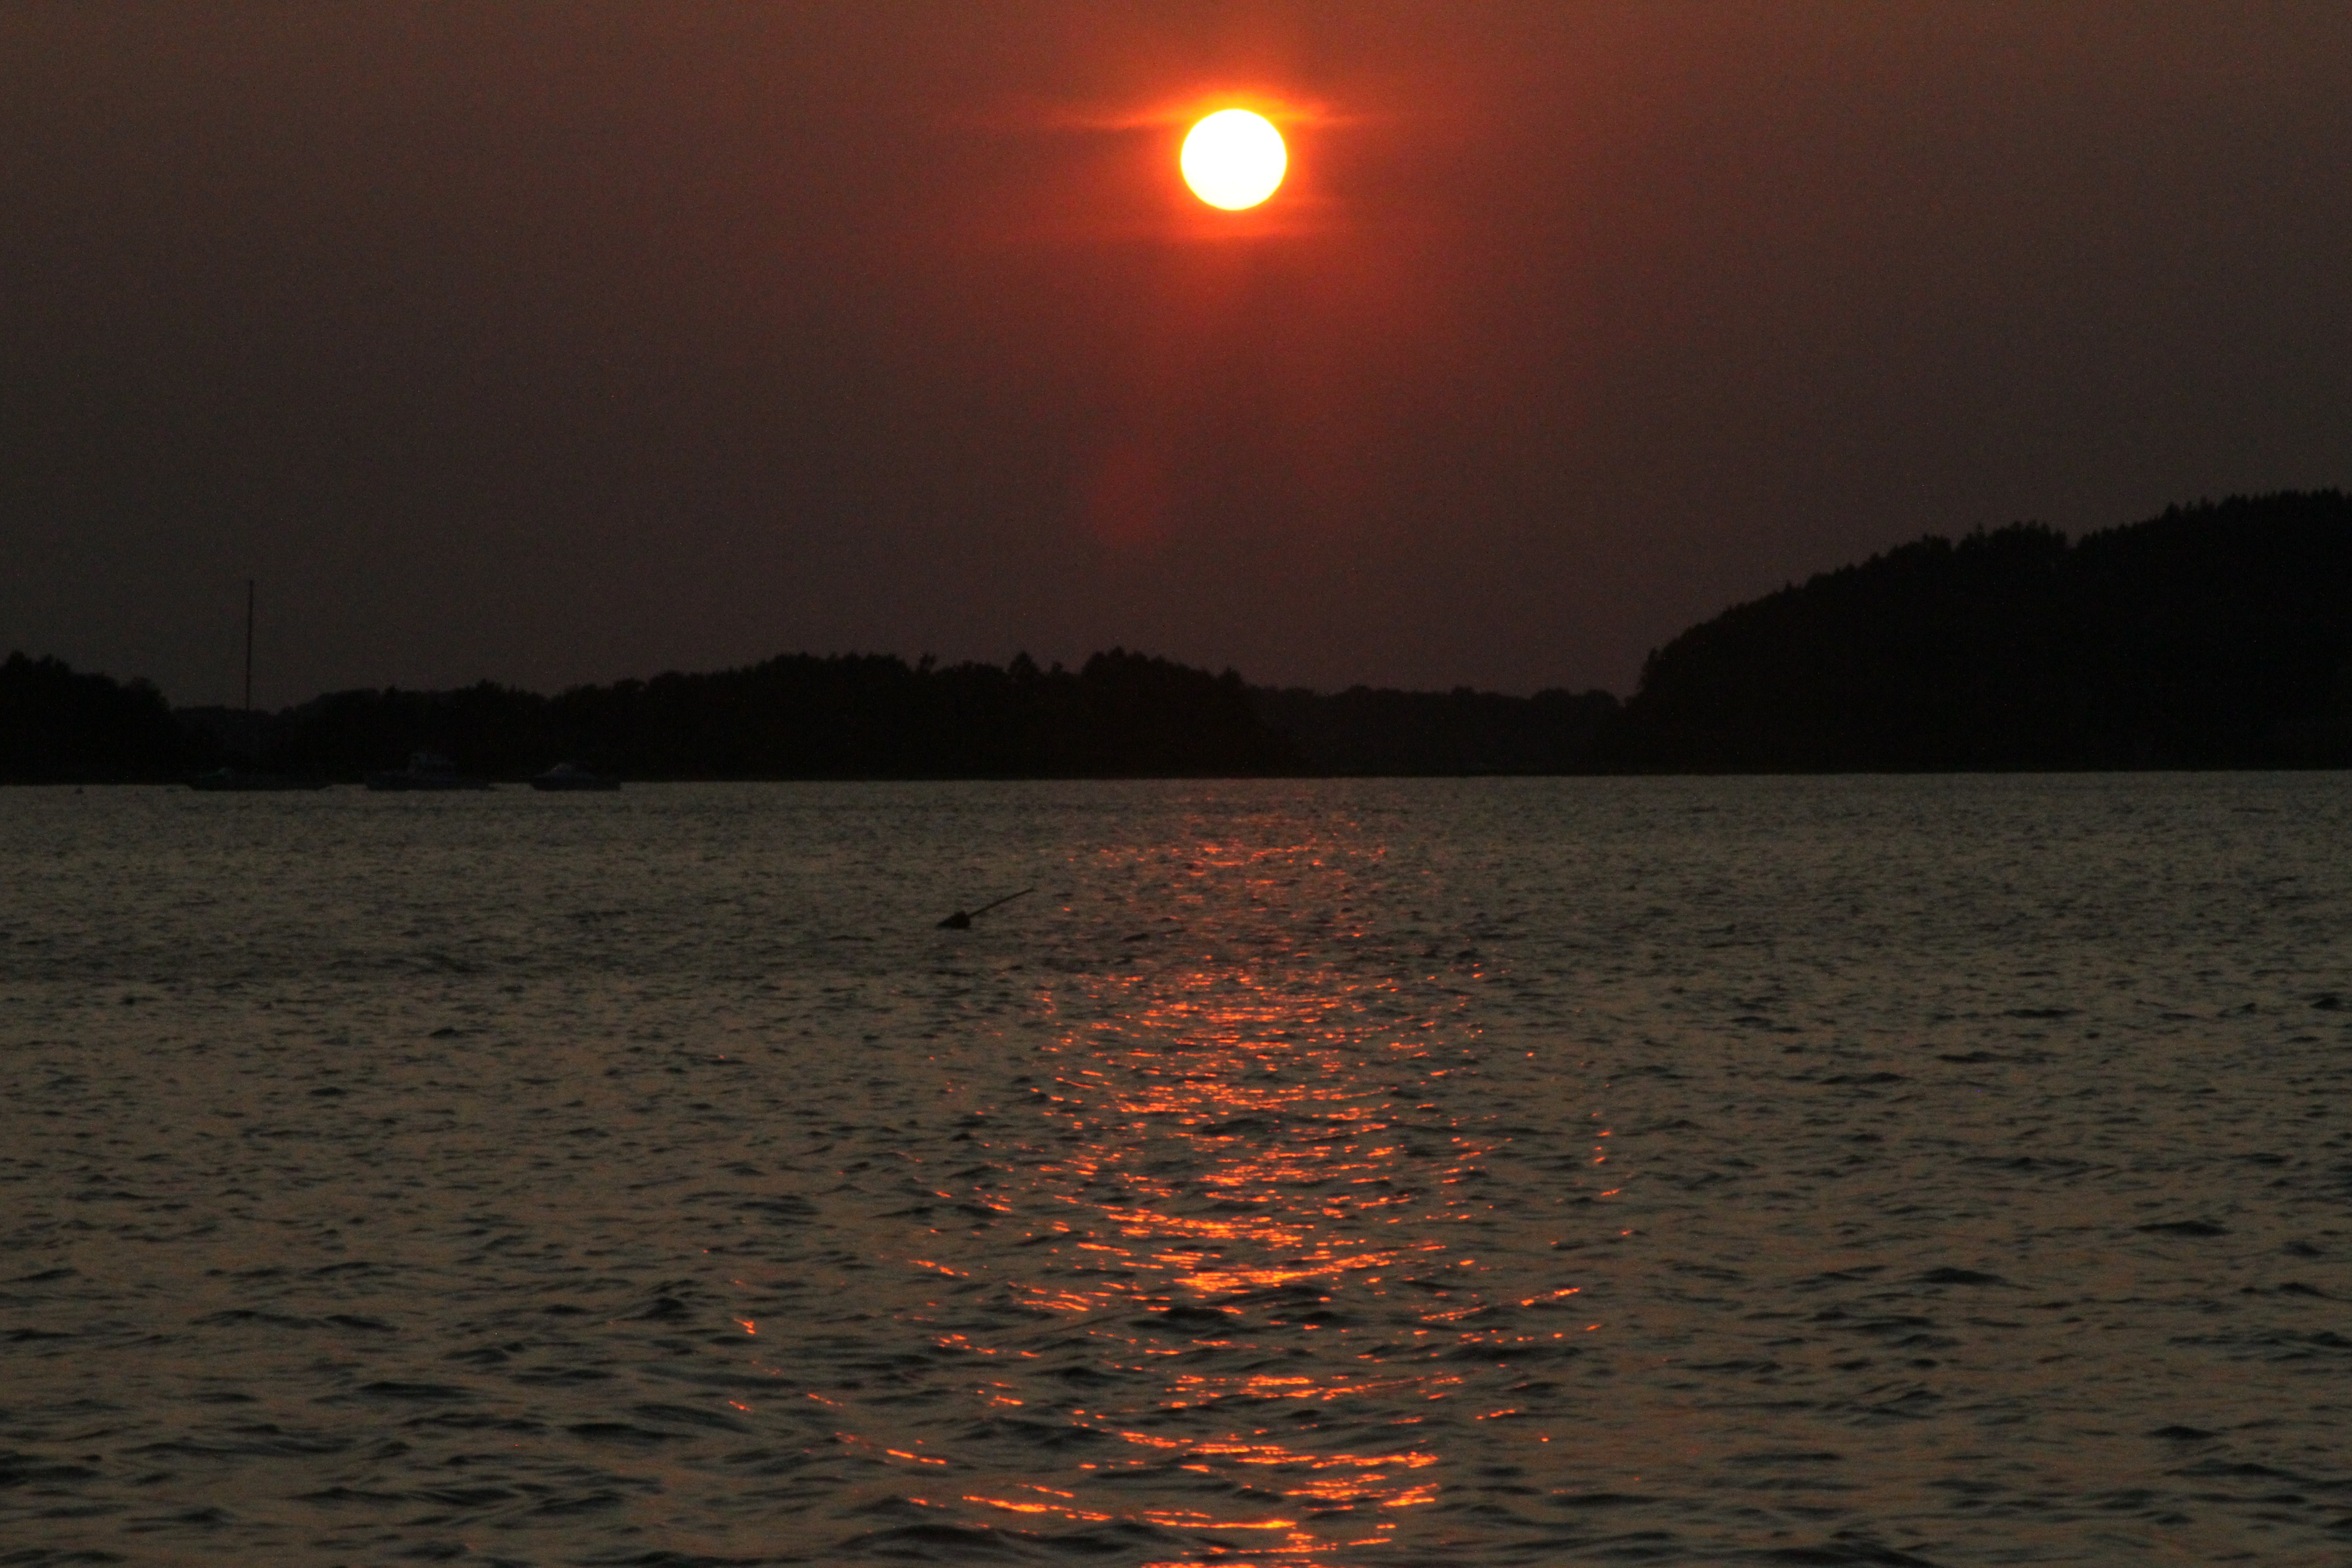
sea, water, horizon, sky, sun, sunrise, sunset, sunlight, morning, lake, dawn, river, dusk, evening, orange, reflection, glow, hills, loch, afterglow, astronomical object, atmospheric phenomenon, essex river